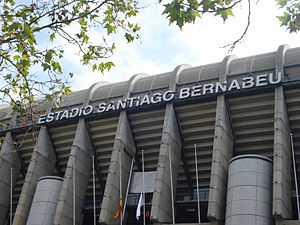
Santiago Bernabéu
Santiago Bernabéu
Santiago Bernabéu er Real Madrids stadion og Spaniens stadion. Det kan rumme 81.044 tilskuere og er blandt de mest berømte fodboldstadions i verden. Det er et af de største stadions i verden og hjemsted for Real Madrid.